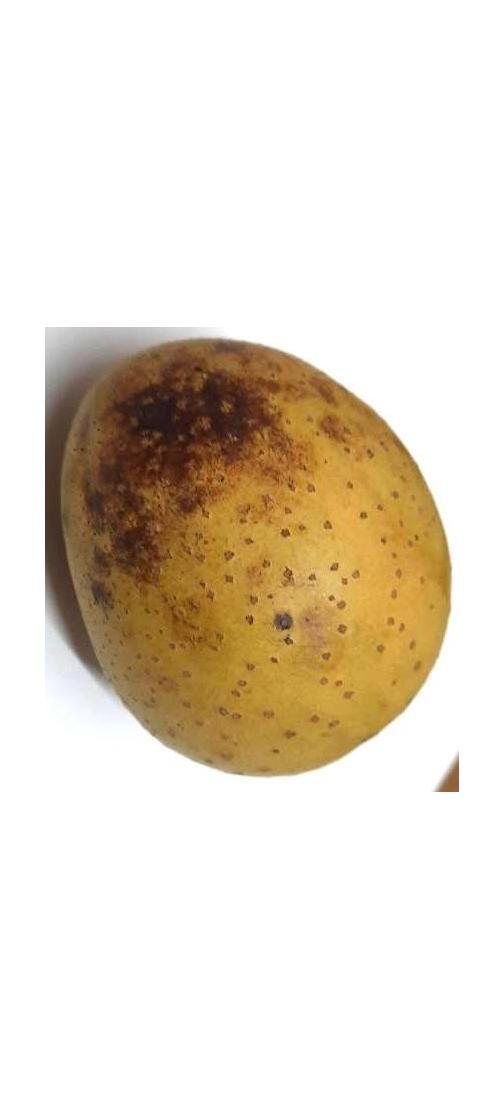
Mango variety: Gourmoti